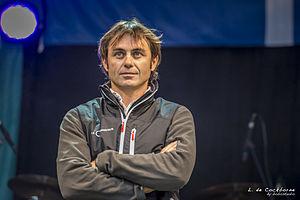
Yannick Bestaven, né le 28 décembre 1972 à Saint-Nazaire, est un navigateur et un skipper professionnel français, deux fois vainqueur de la Transat Jacques Vabre. Ingénieur de formation, il est le co-concepteur de l'hydrogénérateur watt&sea imaginé par Eric Tabarly.
La Vendée-Arctique-Les Sables-d'Olonne, ou Valso, est une course au large créée en 2020 pour remplacer deux compétitions annulées du fait de la pandémie de covid-19. Le départ pour les 20 concurrents est donné le 4 juillet à 15 h 30 en baie des Sables-d'Olonne. Épreuve organisée par la classe IMOCA et Sea to See, elle est courue en solitaire et sans escale, à bord de monocoques de 60 pieds. Le parcours, long en théorie de 2 807 milles, mène les bateaux au sud-ouest de l'Islande. L'arrivée se fait aux Sables-d'Olonne. La course offre à certains skippers l'occasion de se qualifier pour le Vendée Globe 2020-2021.